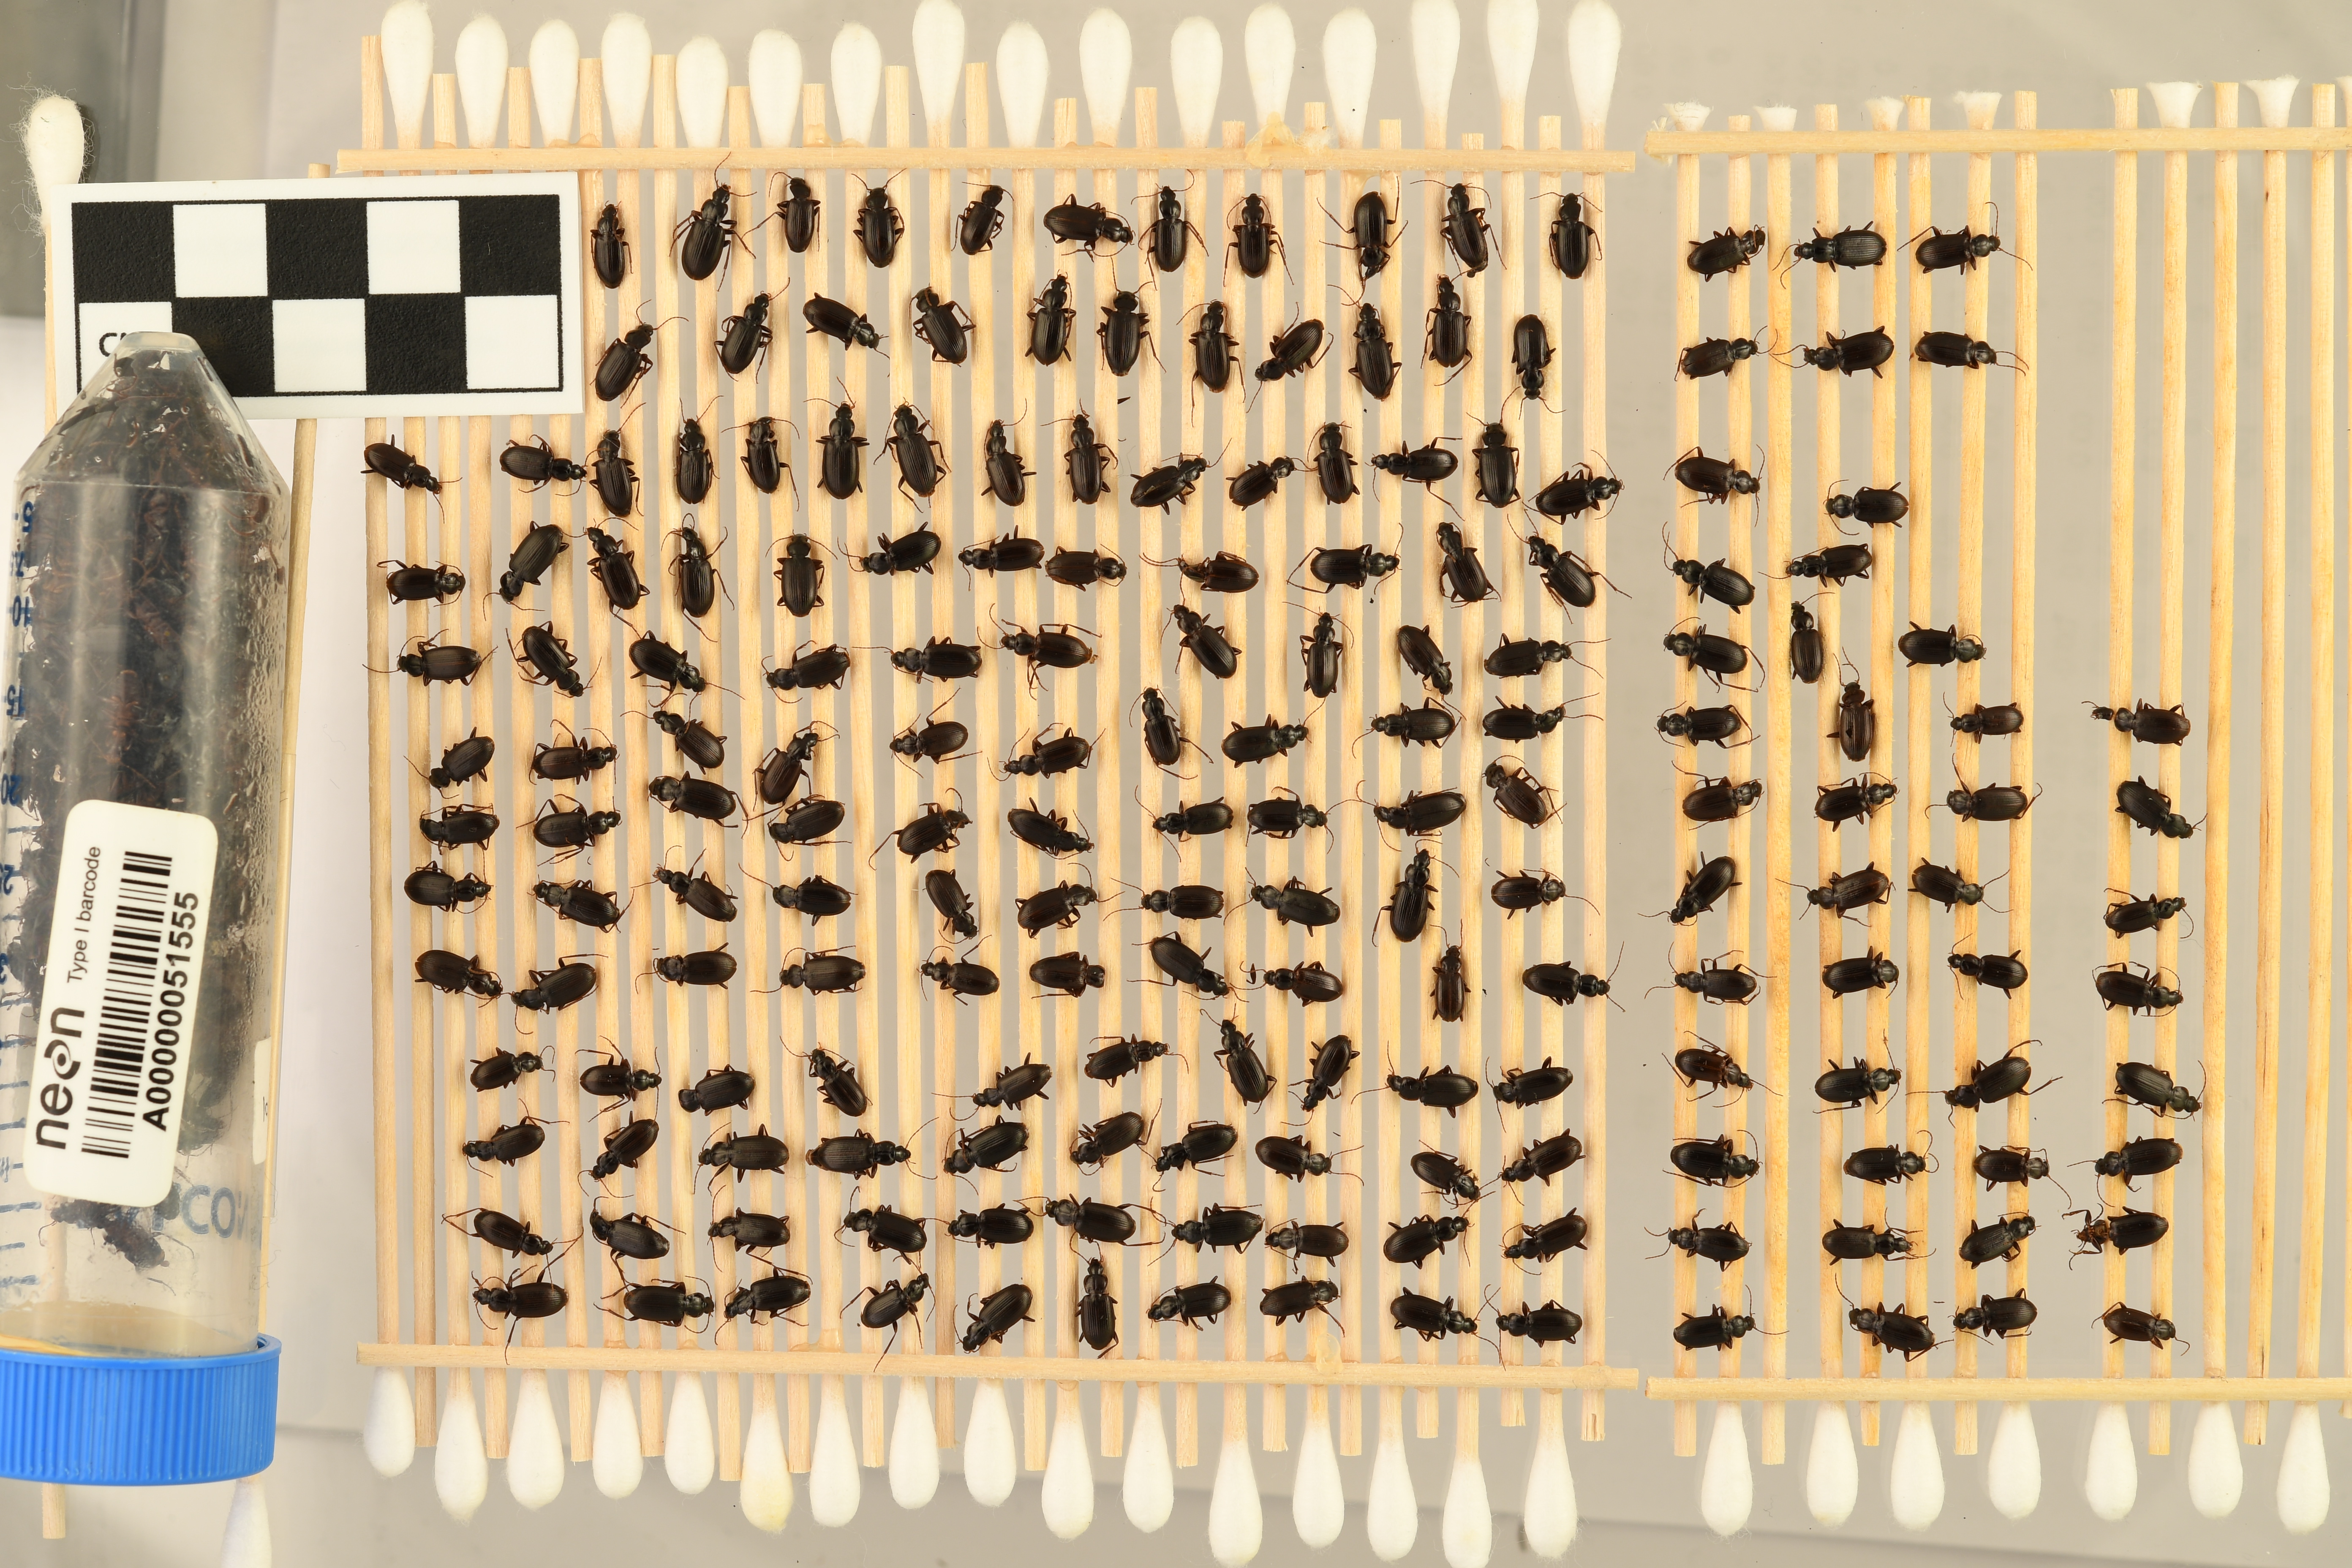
Calathus advena — Rocky Mountains NEON, plot RMNP_014. Beetle 33, ElytraLength: 0.5098 cm (lying flat: Yes)

Calathus advena — Rocky Mountains NEON, plot RMNP_014. Beetle 33, ElytraWidth: 0.2871 cm (lying flat: Yes)

Calathus advena — Rocky Mountains NEON, plot RMNP_014. Beetle 34, ElytraLength: 0.6287 cm (lying flat: Yes)

Calathus advena — Rocky Mountains NEON, plot RMNP_014. Beetle 34, ElytraWidth: 0.3714 cm (lying flat: Yes)

Calathus advena — Rocky Mountains NEON, plot RMNP_014. Beetle 35, ElytraLength: 0.6054 cm (lying flat: Yes)

Calathus advena — Rocky Mountains NEON, plot RMNP_014. Beetle 35, ElytraWidth: 0.3434 cm (lying flat: Yes)

Calathus advena — Rocky Mountains NEON, plot RMNP_014. Beetle 36, ElytraLength: 0.5385 cm (lying flat: Yes)

Calathus advena — Rocky Mountains NEON, plot RMNP_014. Beetle 36, ElytraWidth: 0.321 cm (lying flat: Yes)

Calathus advena — Rocky Mountains NEON, plot RMNP_014. Beetle 37, ElytraLength: 0.5436 cm (lying flat: Yes)

Calathus advena — Rocky Mountains NEON, plot RMNP_014. Beetle 37, ElytraWidth: 0.3298 cm (lying flat: Yes)

Calathus advena — Rocky Mountains NEON, plot RMNP_014. Beetle 38, ElytraLength: 0.5758 cm (lying flat: Yes)

Calathus advena — Rocky Mountains NEON, plot RMNP_014. Beetle 38, ElytraWidth: 0.3013 cm (lying flat: Yes)

Calathus advena — Rocky Mountains NEON, plot RMNP_014. Beetle 39, ElytraLength: 0.527 cm (lying flat: Yes)

Calathus advena — Rocky Mountains NEON, plot RMNP_014. Beetle 39, ElytraWidth: 0.2972 cm (lying flat: Yes)

Calathus advena — Rocky Mountains NEON, plot RMNP_014. Beetle 40, ElytraLength: 0.5407 cm (lying flat: Yes)

Calathus advena — Rocky Mountains NEON, plot RMNP_014. Beetle 40, ElytraWidth: 0.3194 cm (lying flat: Yes)

Calathus advena — Rocky Mountains NEON, plot RMNP_014. Beetle 41, ElytraLength: 0.5142 cm (lying flat: Yes)

Calathus advena — Rocky Mountains NEON, plot RMNP_014. Beetle 41, ElytraWidth: 0.3146 cm (lying flat: Yes)

Calathus advena — Rocky Mountains NEON, plot RMNP_014. Beetle 42, ElytraLength: 0.5872 cm (lying flat: Yes)

Calathus advena — Rocky Mountains NEON, plot RMNP_014. Beetle 42, ElytraWidth: 0.3288 cm (lying flat: Yes)

Calathus advena — Rocky Mountains NEON, plot RMNP_014. Beetle 43, ElytraWidth: 0.312 cm (lying flat: Yes)

Calathus advena — Rocky Mountains NEON, plot RMNP_014. Beetle 43, ElytraLength: 0.5788 cm (lying flat: Yes)

Calathus advena — Rocky Mountains NEON, plot RMNP_014. Beetle 44, ElytraLength: 0.566 cm (lying flat: Yes)

Calathus advena — Rocky Mountains NEON, plot RMNP_014. Beetle 44, ElytraWidth: 0.3194 cm (lying flat: Yes)

Calathus advena — Rocky Mountains NEON, plot RMNP_014. Beetle 45, ElytraWidth: 0.3288 cm (lying flat: Yes)

Calathus advena — Rocky Mountains NEON, plot RMNP_014. Beetle 45, ElytraLength: 0.5714 cm (lying flat: Yes)

Calathus advena — Rocky Mountains NEON, plot RMNP_014. Beetle 46, ElytraLength: 0.5573 cm (lying flat: Yes)

Calathus advena — Rocky Mountains NEON, plot RMNP_014. Beetle 46, ElytraWidth: 0.3003 cm (lying flat: Yes)

Calathus advena — Rocky Mountains NEON, plot RMNP_014. Beetle 47, ElytraWidth: 0.3347 cm (lying flat: Yes)

Calathus advena — Rocky Mountains NEON, plot RMNP_014. Beetle 47, ElytraLength: 0.6091 cm (lying flat: Yes)

Calathus advena — Rocky Mountains NEON, plot RMNP_014. Beetle 48, ElytraLength: 0.6021 cm (lying flat: Yes)

Calathus advena — Rocky Mountains NEON, plot RMNP_014. Beetle 48, ElytraWidth: 0.3264 cm (lying flat: Yes)

Calathus advena — Rocky Mountains NEON, plot RMNP_014. Beetle 49, ElytraLength: 0.5573 cm (lying flat: Yes)

Calathus advena — Rocky Mountains NEON, plot RMNP_014. Beetle 49, ElytraWidth: 0.3146 cm (lying flat: Yes)

Calathus advena — Rocky Mountains NEON, plot RMNP_014. Beetle 50, ElytraWidth: 0.3285 cm (lying flat: Yes)

Calathus advena — Rocky Mountains NEON, plot RMNP_014. Beetle 50, ElytraLength: 0.5857 cm (lying flat: Yes)

Calathus advena — Rocky Mountains NEON, plot RMNP_014. Beetle 51, ElytraLength: 0.5571 cm (lying flat: Yes)

Calathus advena — Rocky Mountains NEON, plot RMNP_014. Beetle 51, ElytraWidth: 0.321 cm (lying flat: Yes)

Calathus advena — Rocky Mountains NEON, plot RMNP_014. Beetle 52, ElytraLength: 0.5475 cm (lying flat: Yes)

Calathus advena — Rocky Mountains NEON, plot RMNP_014. Beetle 52, ElytraWidth: 0.3013 cm (lying flat: Yes)

Calathus advena — Rocky Mountains NEON, plot RMNP_014. Beetle 53, ElytraLength: 0.5142 cm (lying flat: Yes)

Calathus advena — Rocky Mountains NEON, plot RMNP_014. Beetle 53, ElytraWidth: 0.3 cm (lying flat: Yes)

Calathus advena — Rocky Mountains NEON, plot RMNP_014. Beetle 54, ElytraLength: 0.5458 cm (lying flat: Yes)

Calathus advena — Rocky Mountains NEON, plot RMNP_014. Beetle 54, ElytraWidth: 0.2889 cm (lying flat: Yes)

Calathus advena — Rocky Mountains NEON, plot RMNP_014. Beetle 55, ElytraLength: 0.5714 cm (lying flat: Yes)

Calathus advena — Rocky Mountains NEON, plot RMNP_014. Beetle 55, ElytraWidth: 0.3431 cm (lying flat: Yes)

Calathus advena — Rocky Mountains NEON, plot RMNP_014. Beetle 56, ElytraLength: 0.5558 cm (lying flat: Yes)

Calathus advena — Rocky Mountains NEON, plot RMNP_014. Beetle 56, ElytraWidth: 0.3264 cm (lying flat: Yes)

Calathus advena — Rocky Mountains NEON, plot RMNP_014. Beetle 57, ElytraLength: 0.5556 cm (lying flat: Yes)

Calathus advena — Rocky Mountains NEON, plot RMNP_014. Beetle 57, ElytraWidth: 0.3335 cm (lying flat: Yes)

Calathus advena — Rocky Mountains NEON, plot RMNP_014. Beetle 58, ElytraLength: 0.5687 cm (lying flat: Yes)

Calathus advena — Rocky Mountains NEON, plot RMNP_014. Beetle 58, ElytraWidth: 0.3067 cm (lying flat: Yes)

Calathus advena — Rocky Mountains NEON, plot RMNP_014. Beetle 59, ElytraLength: 0.5333 cm (lying flat: Yes)

Calathus advena — Rocky Mountains NEON, plot RMNP_014. Beetle 59, ElytraWidth: 0.303 cm (lying flat: Yes)

Calathus advena — Rocky Mountains NEON, plot RMNP_014. Beetle 60, ElytraLength: 0.573 cm (lying flat: Yes)

Calathus advena — Rocky Mountains NEON, plot RMNP_014. Beetle 60, ElytraWidth: 0.3146 cm (lying flat: Yes)

Calathus advena — Rocky Mountains NEON, plot RMNP_014. Beetle 61, ElytraLength: 0.5578 cm (lying flat: Yes)

Calathus advena — Rocky Mountains NEON, plot RMNP_014. Beetle 61, ElytraWidth: 0.3057 cm (lying flat: Yes)

Calathus advena — Rocky Mountains NEON, plot RMNP_014. Beetle 62, ElytraLength: 0.5627 cm (lying flat: Yes)

Calathus advena — Rocky Mountains NEON, plot RMNP_014. Beetle 62, ElytraWidth: 0.3264 cm (lying flat: Yes)

Calathus advena — Rocky Mountains NEON, plot RMNP_014. Beetle 63, ElytraLength: 0.5514 cm (lying flat: Yes)

Calathus advena — Rocky Mountains NEON, plot RMNP_014. Beetle 63, ElytraWidth: 0.3162 cm (lying flat: Yes)

Calathus advena — Rocky Mountains NEON, plot RMNP_014. Beetle 64, ElytraLength: 0.6006 cm (lying flat: Yes)

Calathus advena — Rocky Mountains NEON, plot RMNP_014. Beetle 64, ElytraWidth: 0.3428 cm (lying flat: Yes)